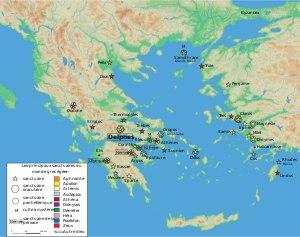
Delphes est le site d'un sanctuaire panhellénique, situé au pied du mont Parnasse, en Phocide, où parle l'oracle d'Apollon à travers sa prophétesse, la Pythie qui était assise dans une salle du temple d’Apollon et parlait au nom du dieu. Elle répondait aux questions qui lui étaient posées ; ces réponses étaient aussitôt traduites en phrases par des prêtres. Delphes abrite également l'Omphalos ou « nombril du monde ». Investie d'une signification sacrée, le sanctuaire est, du VIᵉ au IVᵉ siècle av. J.-C., le véritable centre et le symbole de l'unité du monde grec. Les sanctuaires panhelléniques sont des complexes architecturaux extérieurs aux cités. Ils constituent les seuls lieux où tous les anciens Grecs, et certains barbares prennent part à des célébrations religieuses communes.